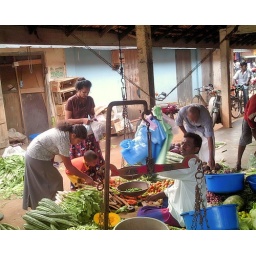
fruit and vegetable market in matara